Roger Locher

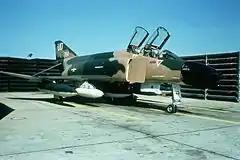
555th TFS F-4D Phantom II 65–0784, the aircraft flown by Locher the day he was shot down.

On May 8, 1972, Lodge and Locher responded to a request for assistance from "Red Crown" for fighters who were engaging MiGs near Yên Bái. Their element leader was Captain Stephen Ritchie and his WSO, Captain Charles B. DeBellevue.